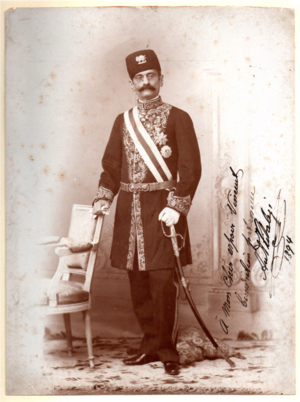
Général Antoine Kitabgi Khan en 1894. Photo dédicacée à son fils Vincent.
Antoine Kitabgi Khan, né le 2 octobre 1843 à Constantinople et mort le 20 décembre 1902 à Livourne, est un général persan qui fut directeur général des douanes en Perse de 1881 à 1893 et initia d'importantes concessions sous les règnes de Nasseredin shah et de son successeur Mozaffareddin shah. Il fut en particulier l'initiateur de la concession de pétrole attribuée en 1901 à William Knox D'Arcy qui donna naissance à la British Petroleum.